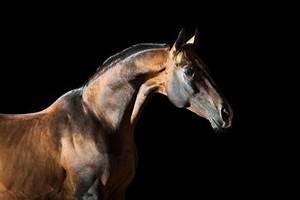
horse